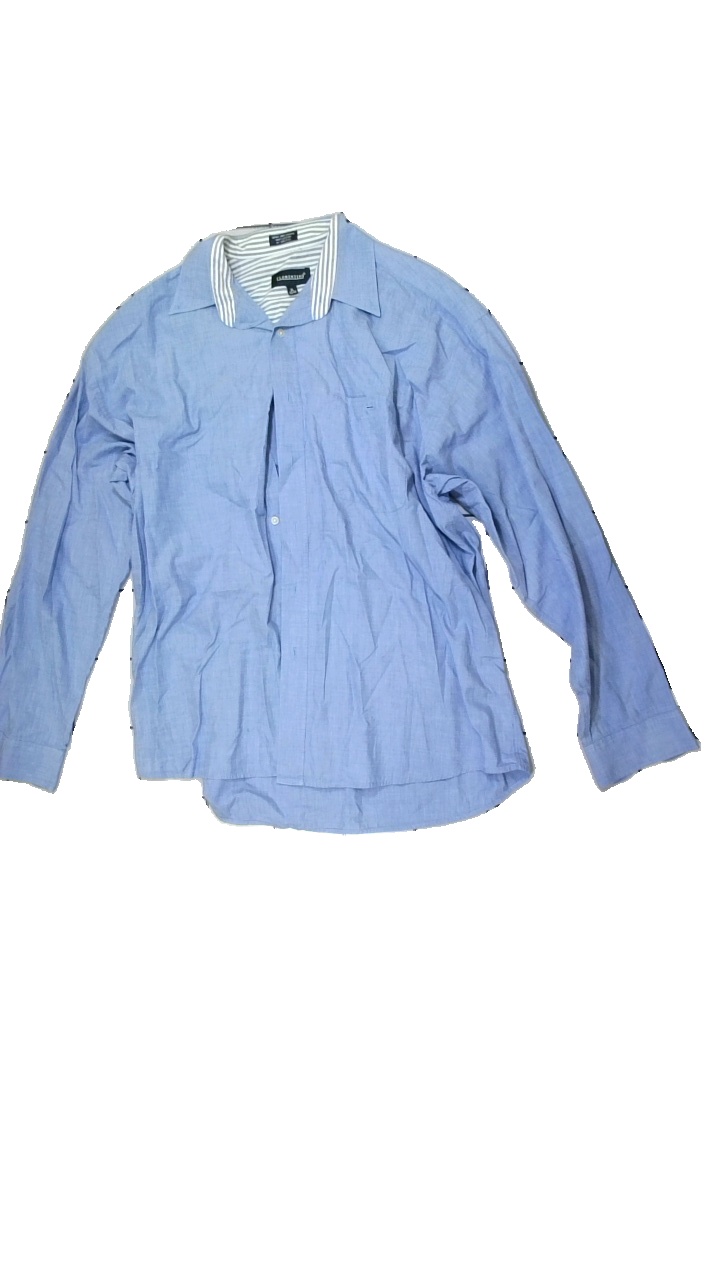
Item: Shirt (Men)
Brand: Missing
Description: blue shirt
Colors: Blue
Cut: Regular
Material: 100% Cotton
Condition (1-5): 5
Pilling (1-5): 5
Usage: Reuse
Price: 50-100